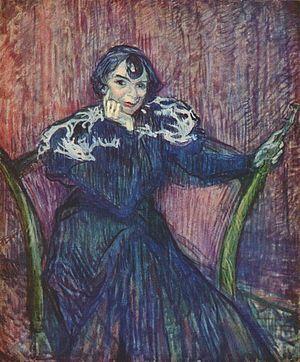
Berthe Bady, née le 17 novembre 1868 à Lodelinsart et morte en 1921 à Jouy-sur-Eure, est une actrice d'origine belge. Elle donne l'année 1872 comme date de naissance pendant toute sa carrière. Elle fut la compagne de Lugné-Poe et la muse d'Henry Bataille. Les fortunes qu'elle avait gagnées comme actrice furent consacrées à son ménage avec Henry Bataille. Berthe Bady mourut dans l'isolement et la misère, seule, à l'hôtel.